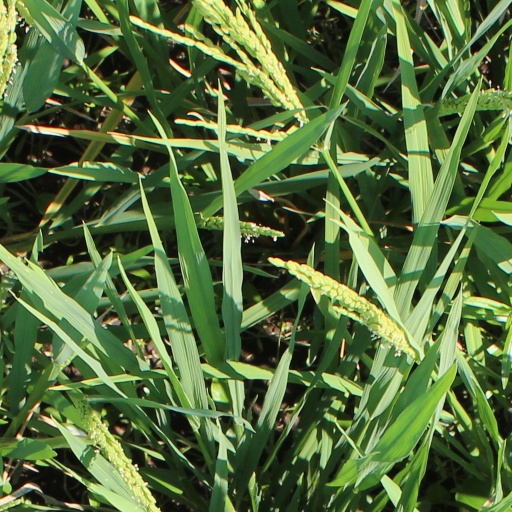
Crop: rice